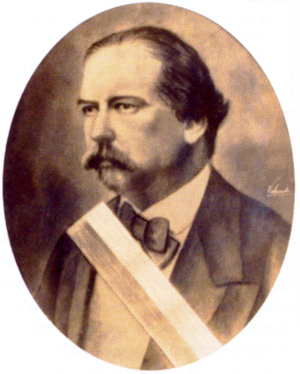
Ci-dessous la liste des présidents de la République du Pérou par ordre chronologique :